2018 NASCAR Xfinity Series

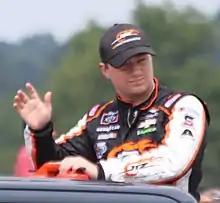
Tyler Reddick, the 2018 Xfinity Series champion as well as the Rookie of the Year.

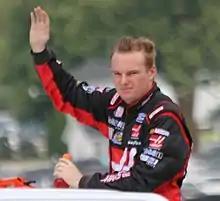
Cole Custer finished second behind Reddick in the championship.

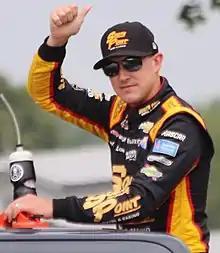
Daniel Hemric finished third in the championship.

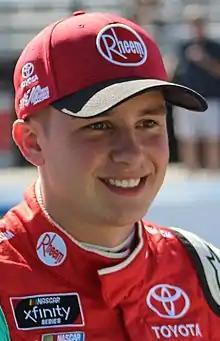
Christopher Bell, the defending Truck Series champion, who moved up to the Xfinity Series full-time in 2018, finished fourth in the championship.

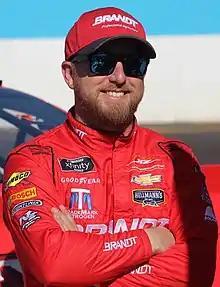
Justin Allgaier, the regular season champion, finished seventh in the championship.

The 2018 NASCAR Xfinity Series was the 37th season of the NASCAR Xfinity Series, a stock car racing series sanctioned by NASCAR in the United States. William Byron won the 2017 championship with JR Motorsports, but moved up to the Monster Energy NASCAR Cup Series. Tyler Reddick, who replaced Byron in the No. 9 JR Motorsports Chevrolet Camaro SS, won the drivers' championship. Stewart-Haas Racing with Biagi-DenBeste won the owners' championship.